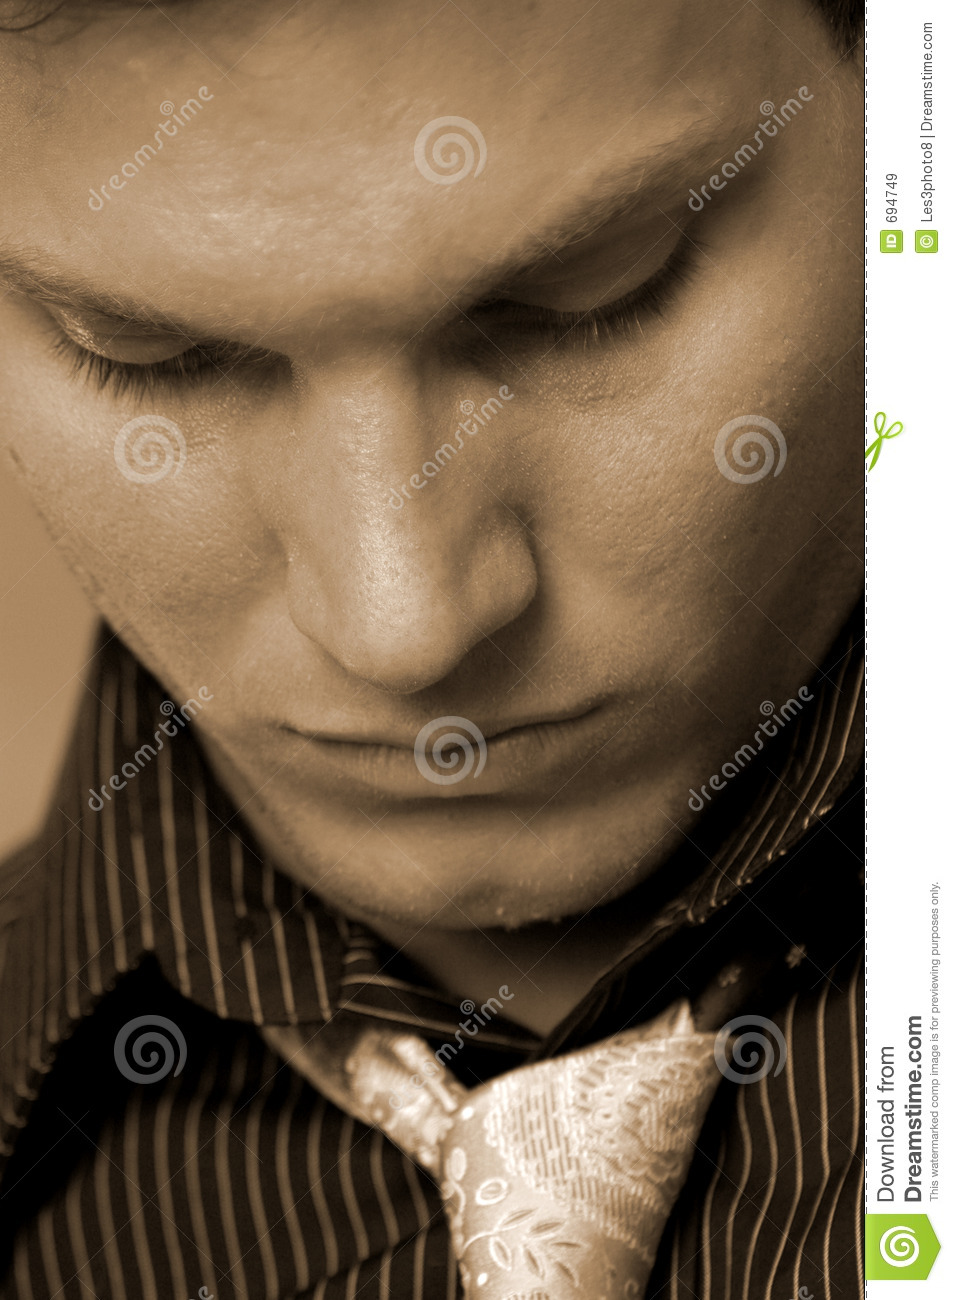
Portrait style: Real Portrait